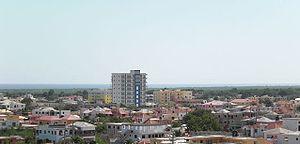
La Romana est une ville située en République dominicaine, à une centaine de kilomètres à l'est de la capitale Saint-Domingue. Elle est le chef-lieu de la province de La Romana et rassemble plus de la moitié de la population de celle-ci.